Band (rock and pop)

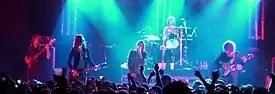
The Strokes are a five-part band with a lead vocalist, two guitarists, bassist, and drummer lineup.

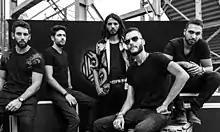
Cairokee are a five-part band with a lead vocalist, two guitarists, bassist, and drummer lineup.

Five-piece bands have existed in rock music since the development of the genre. Aerosmith, AC/DC, Def Leppard and Oasis are examples of the common lineup of vocalist, lead guitar, rhythm guitar, bass, and drums. An alternative lineup replaces the rhythm guitarist with a keyboard–synthesizer player (examples being the bands Yes, Journey, Bon Jovi, Dream Theater, and Deep Purple). Another alternative replaces the rhythm guitarist with a turntablist, such as in Deftones, Incubus, or Limp Bizkit.